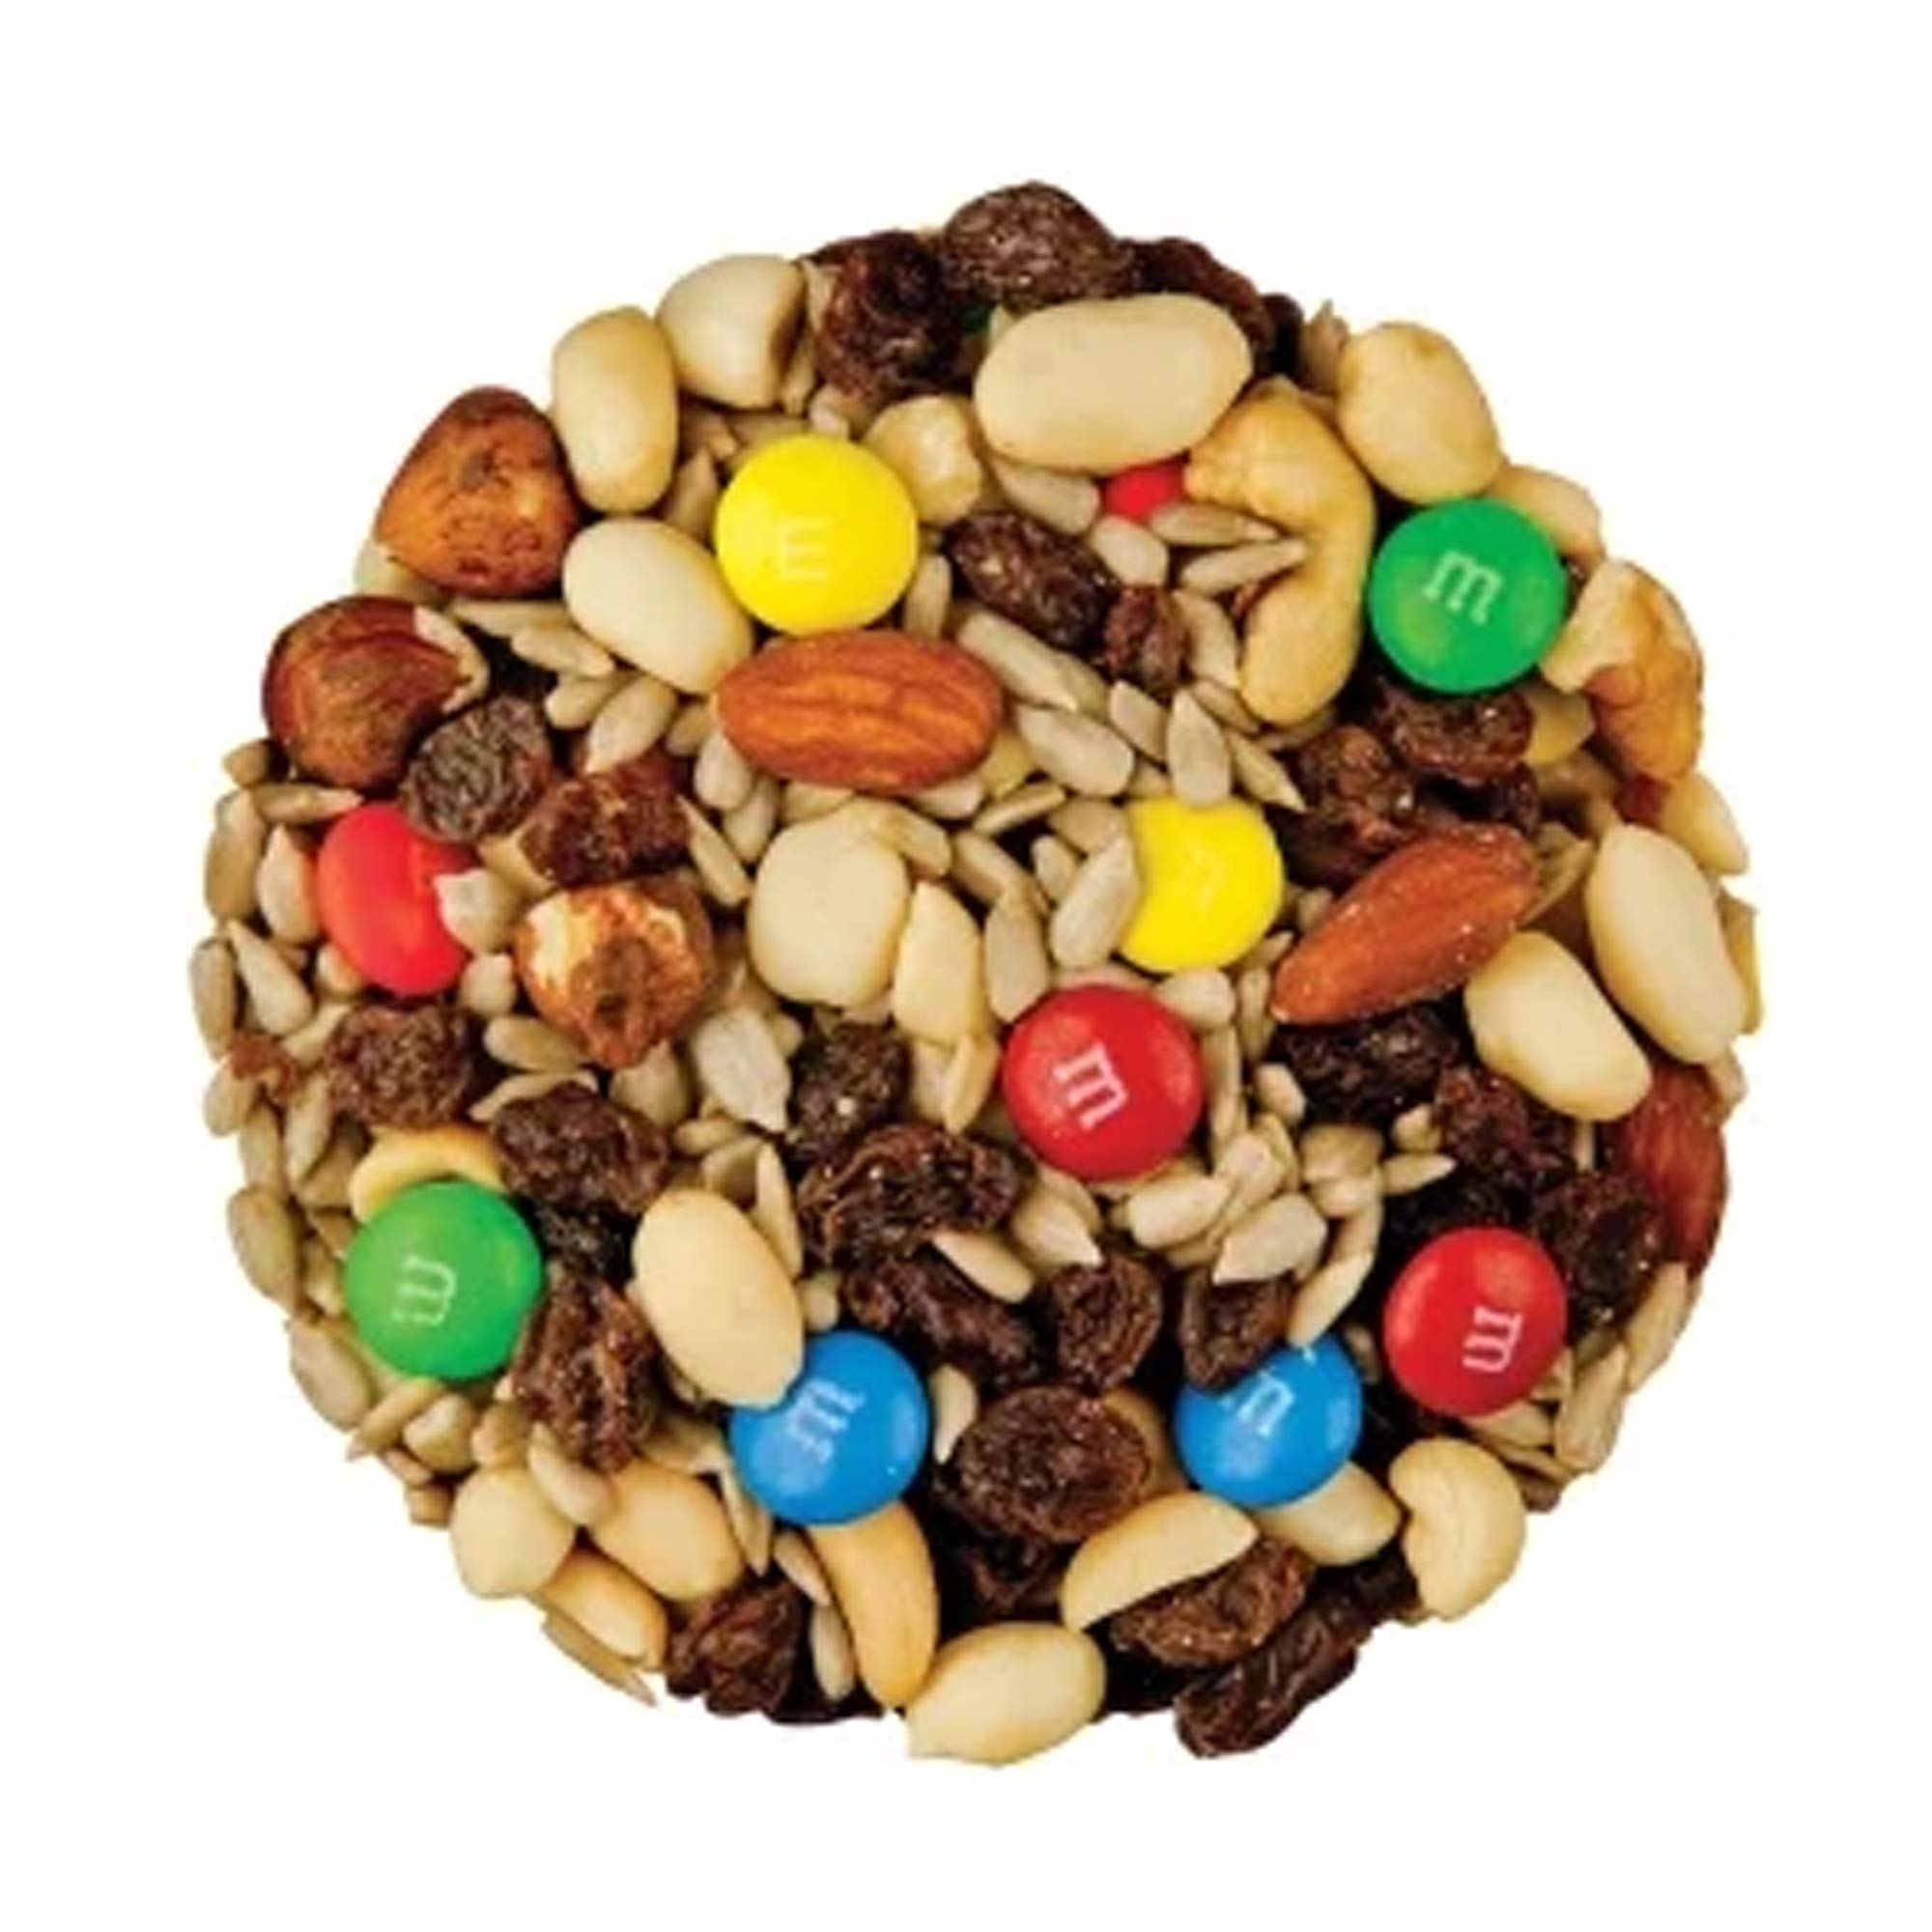
Item Name: NY SPICE SHOP Rainbow Delight Trail Mix with Mixed Nuts - Dried Fruit Healthy Snacks for Adults and Kids - Nut Snack Packs - 1 Pound
Bullet Point 1: 🍬Diverse Flavors - Rainbow Delight Nuts Mix is a flavorful medley of nuts, each carefully roasted and seasoned to perfection, offering a symphony of tastes from savory to sweet.
Bullet Point 2: 🍬Vivid Visual Appeal - This mix boasts a vibrant array of colors, resembling a rainbow, thanks to the inclusion of various nuts coated in enticing and colorful seasonings.
Bullet Point 3: 🍬Textural Excitement - Experience a delightful contrast with the mix's crunchy nuts, which include almonds, cashews, and peanuts, paired with the subtle chewiness of dried fruits like cranberries and raisins.
Bullet Point 4: 🍬Snacking Versatility - Whether you're seeking an energizing workday snack, a party platter centerpiece, or a flavorful topping for salads and desserts, this mix elevates any occasion.
Bullet Point 5: 🍬Wholesome Enjoyment - Rainbow Delight Nuts Mix offers a balance of wholesome nutrition and flavor exploration, making it a delightful choice for health-conscious individuals and those who simply crave delectable snacking experiences.
Product Description: NY Spice Shop Trail Mixes Collection
Value: 16.0
Unit: Ounce

Price: 19.99